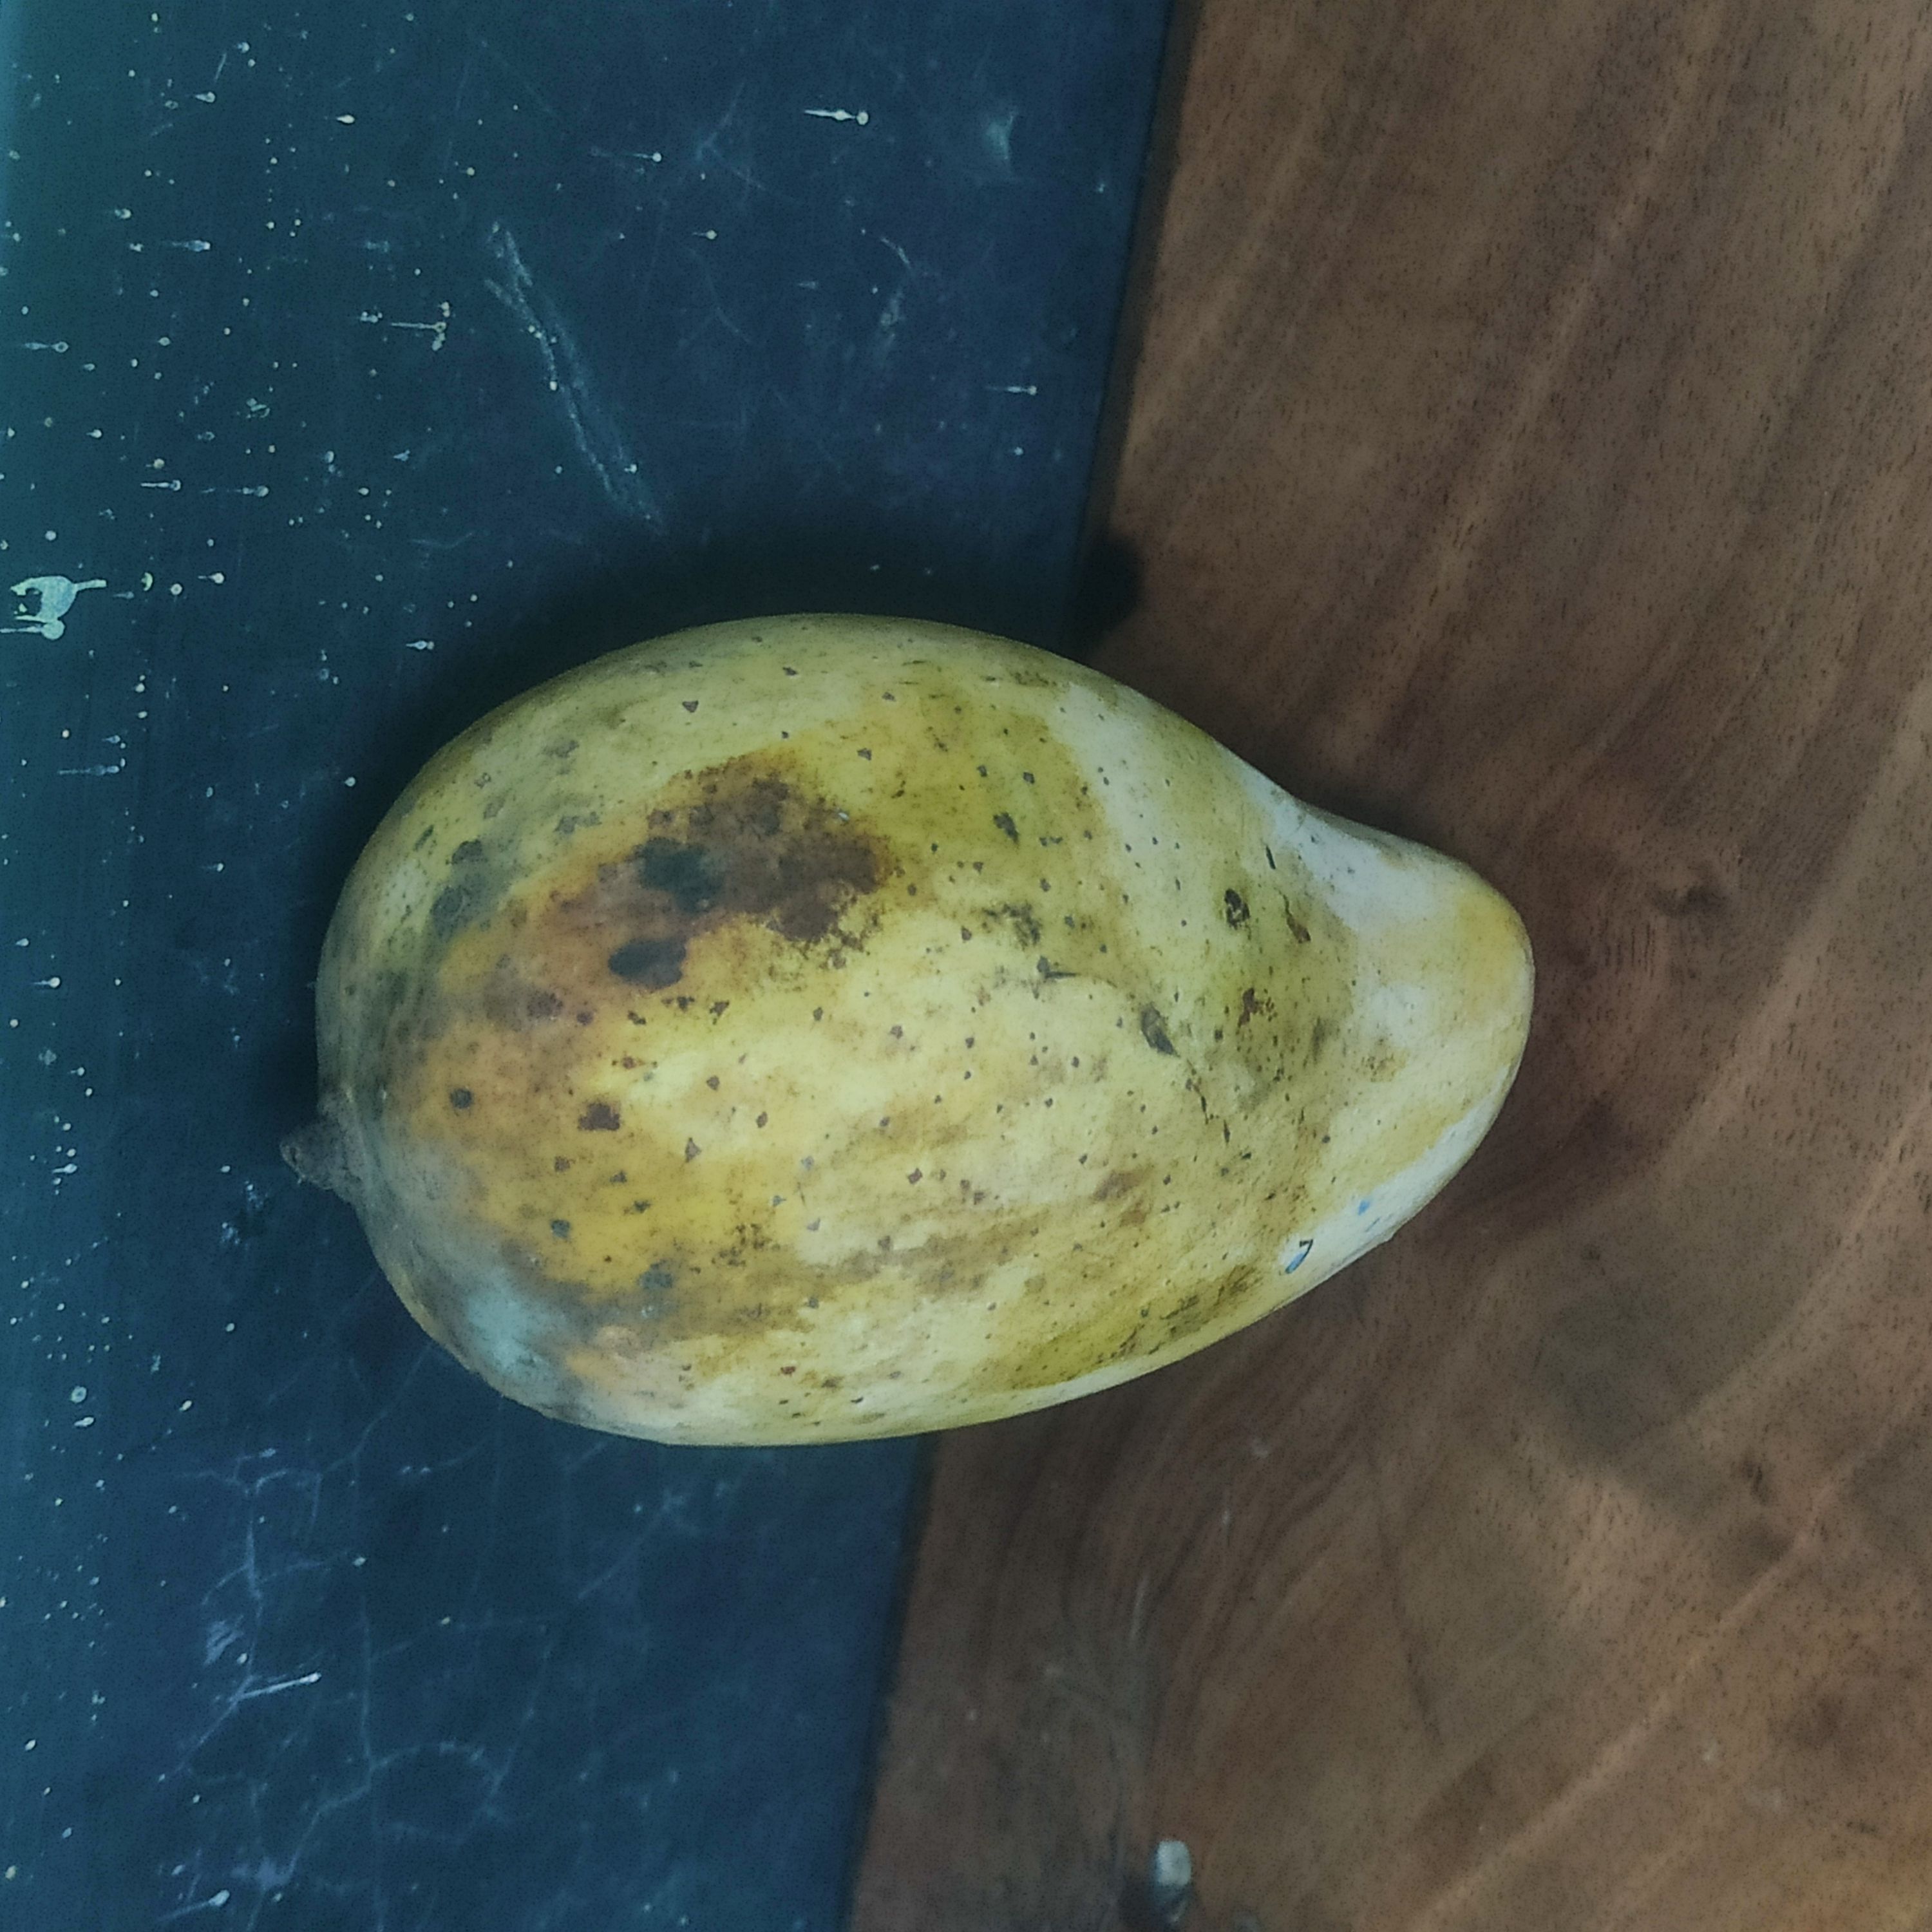
Fruit: mango
Grade: 2nd-grade